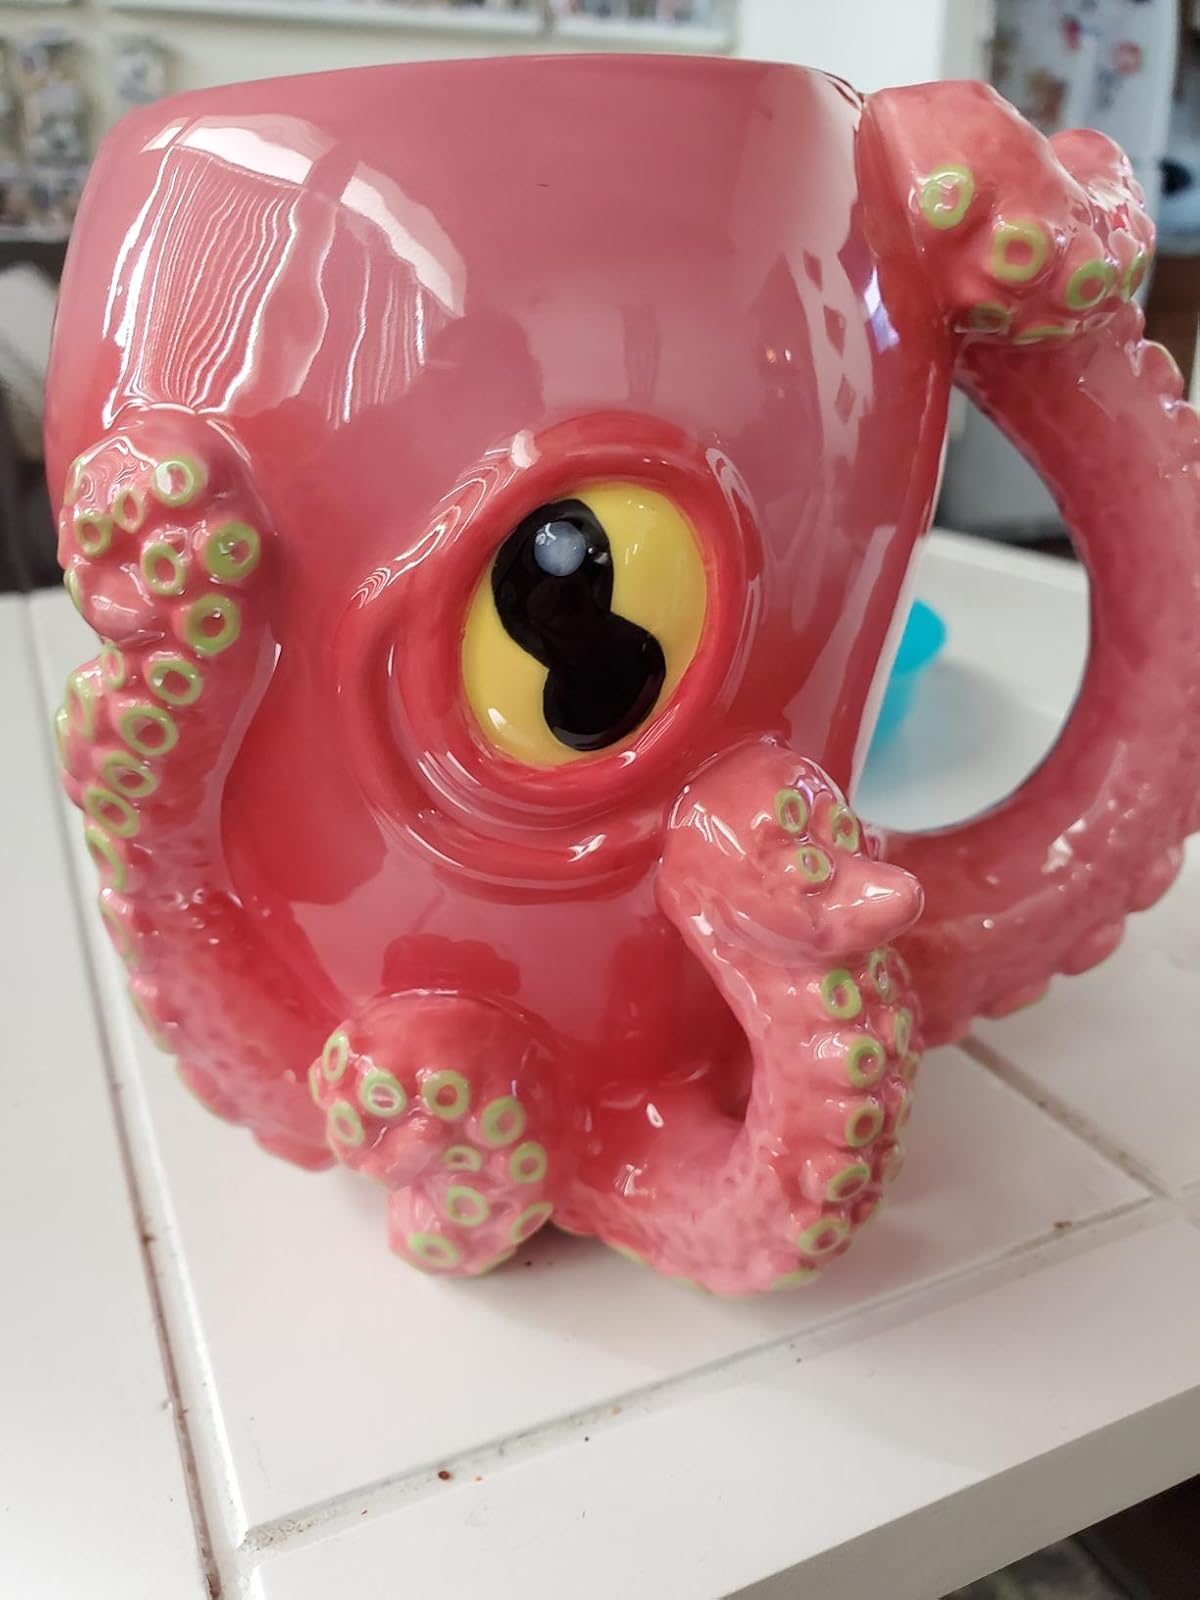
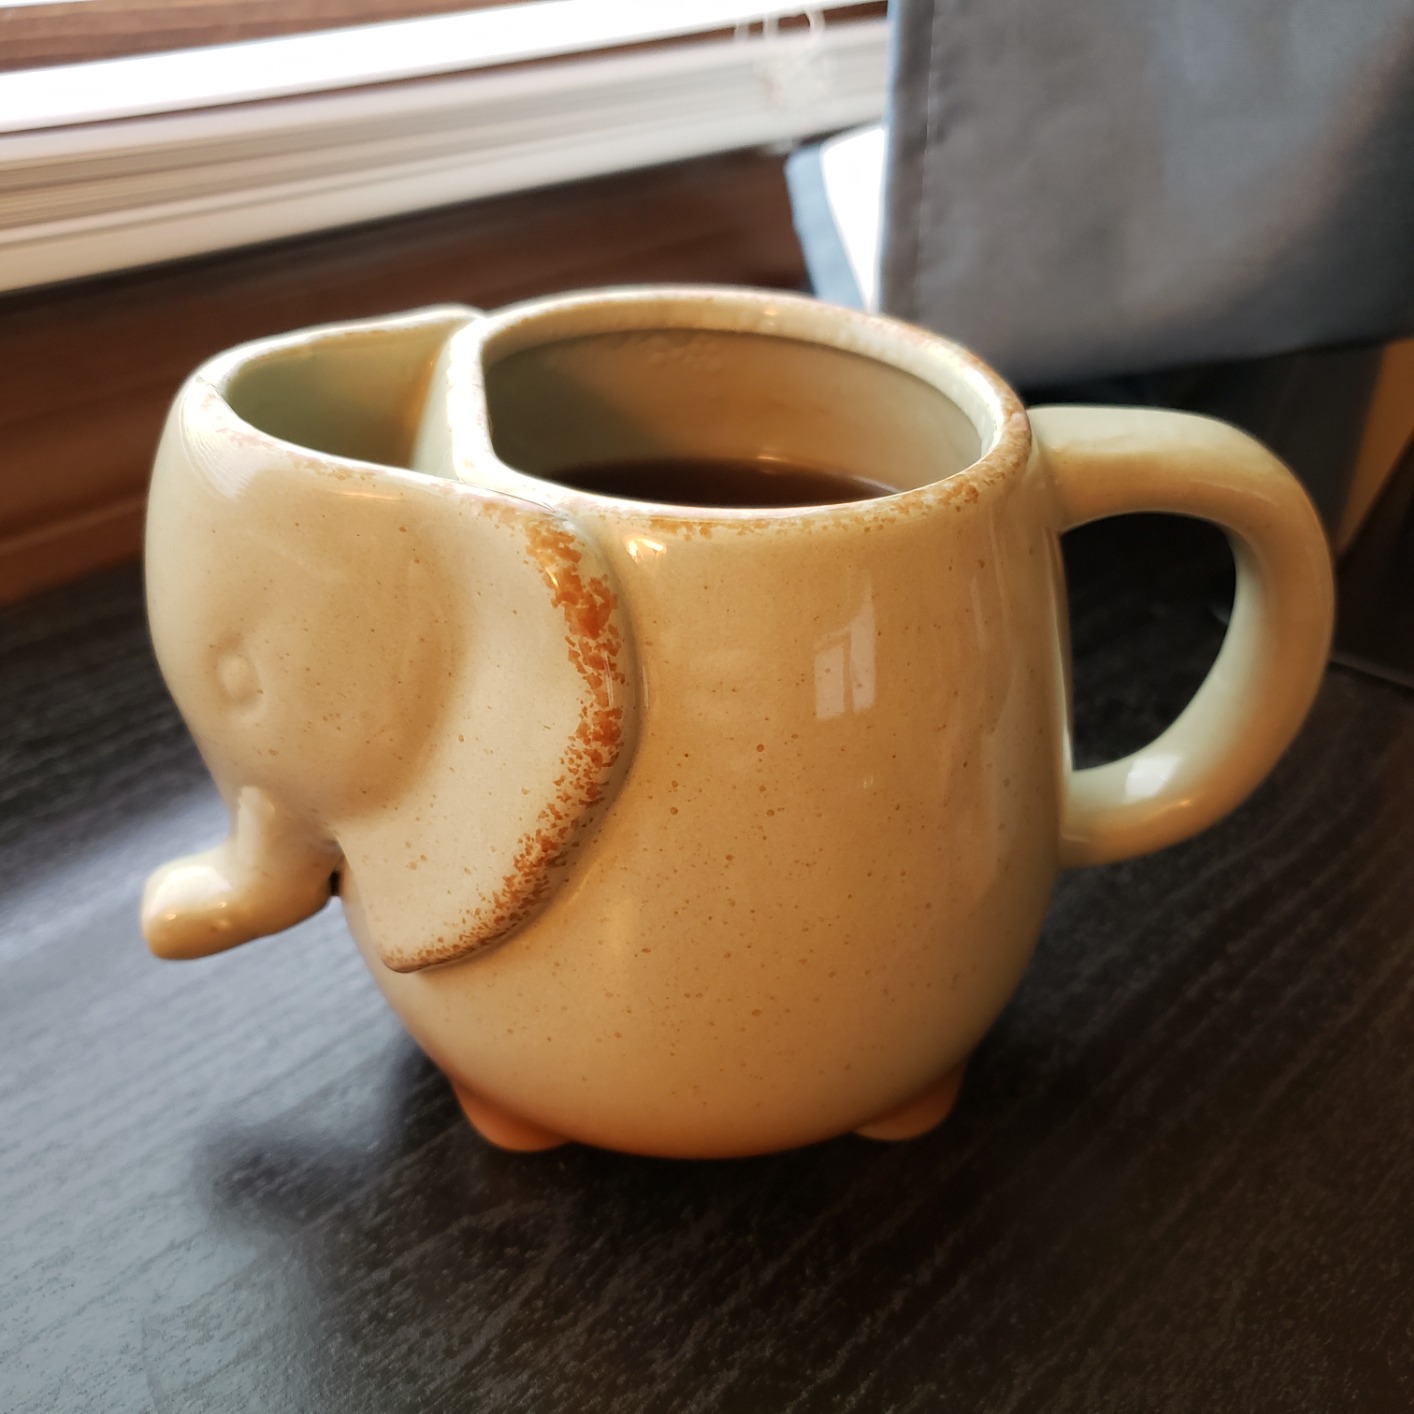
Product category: items_mug
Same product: no